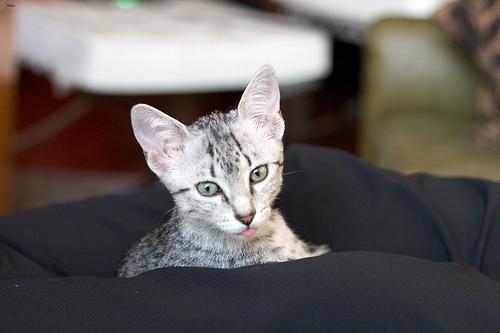
Breed: Egyptian Mau